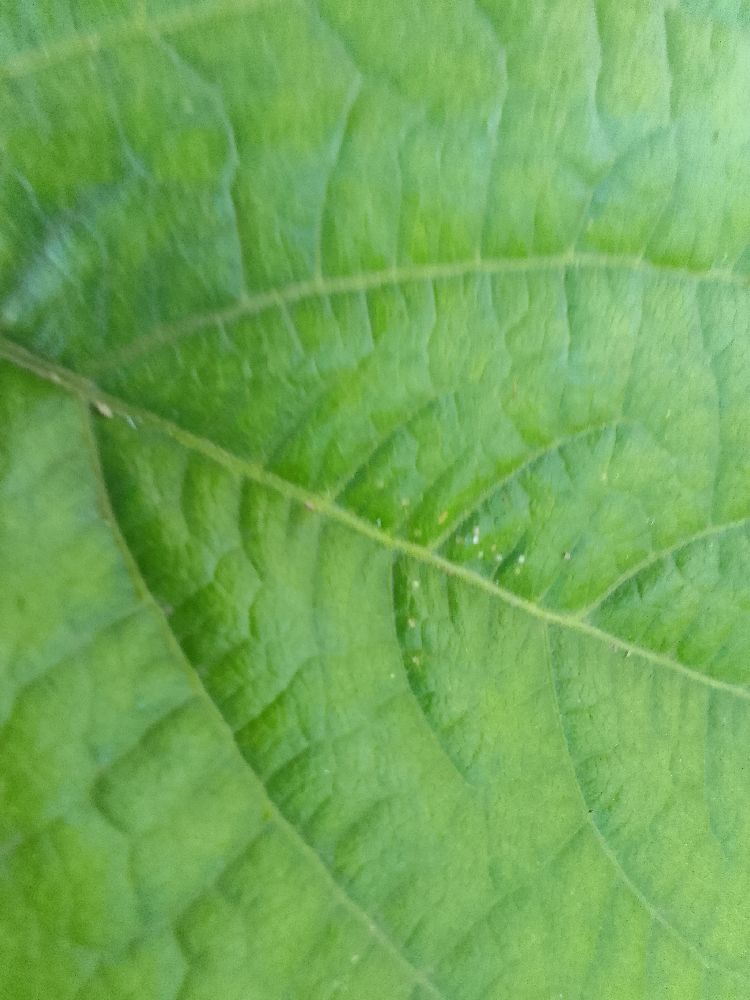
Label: healthy